Ice rink

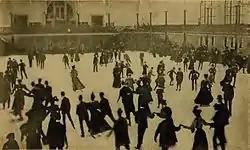
1901: St. Nicholas Rink, New York City

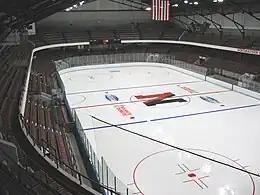
2009: Matthews Arena (formerly Boston Arena) in Boston, Massachusetts

Ice skating quickly became a favorite pastime and craze in several American cities around the mid 1800s spawning a construction period of several ice rinks.